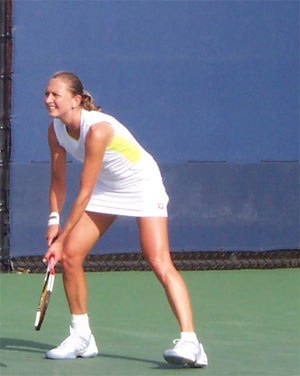
Jelena Likhovtseva
Elena Likhovtseva er en kvindelig tidligere professionel tennisspiller fra Kasakhstan.